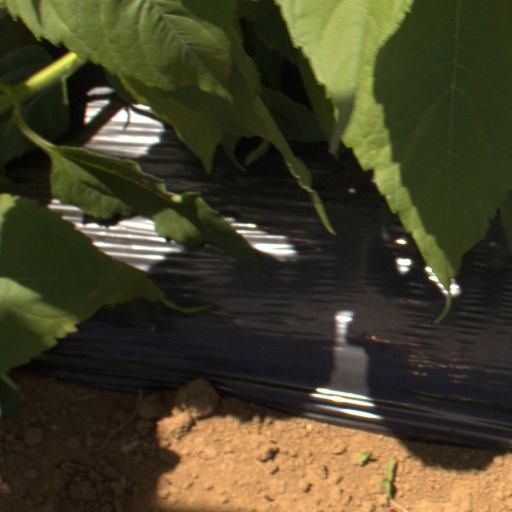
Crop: Jerusalem artichoke